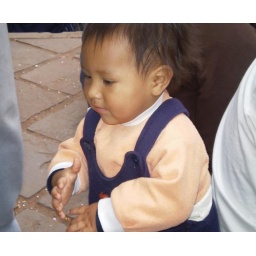
this little girl was running around infront of us with her cake on christmas eve.